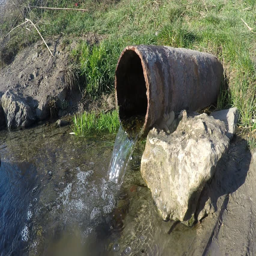
clean water flows from a pipe